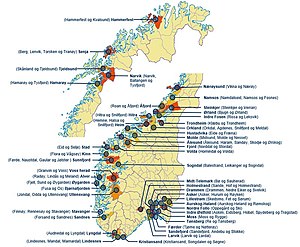
Kommunereformen i Norge
Kommunekort hvor  ændringerne, og nye kommunenavne ved  kommunereformen 01. januar 2020 er markeret
Kommunereformen i Norge er en reform af kommunestrukturen i Norge, som blev igangsat 3. juli 2014, som et af de politiske projekter fra Erna Solbergs regering. Den hænger tæt sammen med regionreformen, som blev vedtaget af Stortinget den 8. juni 2017. Kommunereformen blev enstemmigt vedtaget af Stortinget 9. juni 2015, og lægger op til kommunesammenlægninger indenfor flere tidsrammer. Den 1. januar 2017 blev antallet af kommuner i Norge reduceret fra 428 til 426 og 1. januar 2018 til 422.